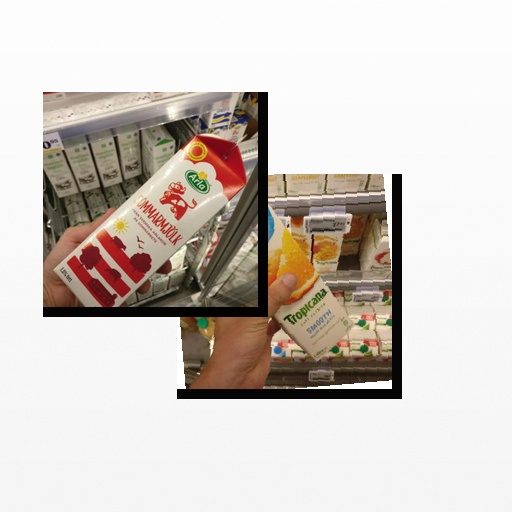
Food items: milk, mixed_juice